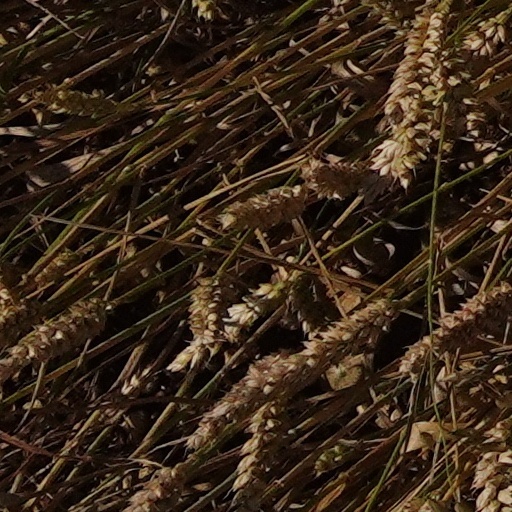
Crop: wheat